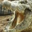
Label: crocodile